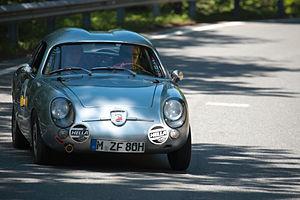
Le Rallye de Sestrières, ou Rallye del Sestriere était un rallye automobile italien asphalte organisé par l'Automobile Club de Turin, traditionnellement à la fin du mois de février durant les années 1950.